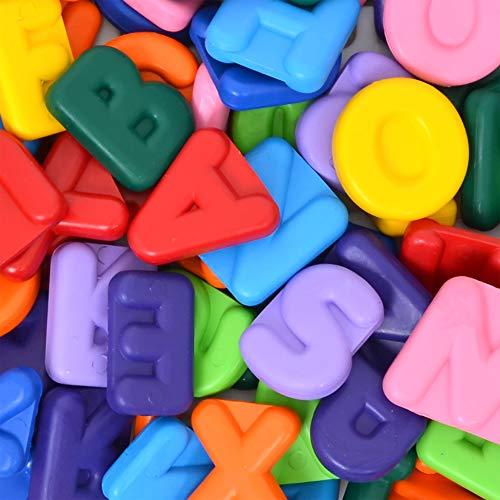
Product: Micador early stART Crayons, Assorted
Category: Toys & Games | Arts & Crafts | Drawing & Painting Supplies | Crayons
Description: Interactive learning tool.
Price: $24.99
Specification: ProductDimensions:7.5x1.4x33.7inches|ShippingWeight:1.72pounds(Viewshippingratesandpolicies)|Itemmodelnumber:MDECRABC|ASIN:B01KTW5J9A